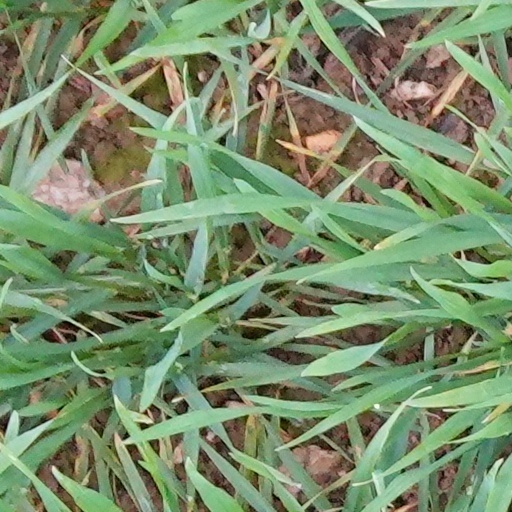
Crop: wheat